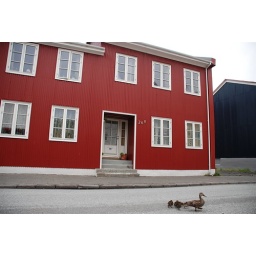
A duck family crossing a street in Reykjavik